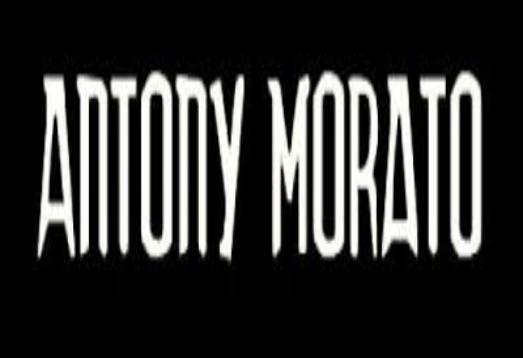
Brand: Antony Morato
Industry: Clothes